Matour

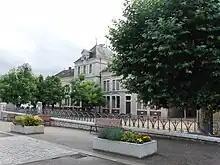
City hall of Matour

In addition, the municipality has launched a demolition operation, in order to demolish some buildings of the center, very dilapidated.